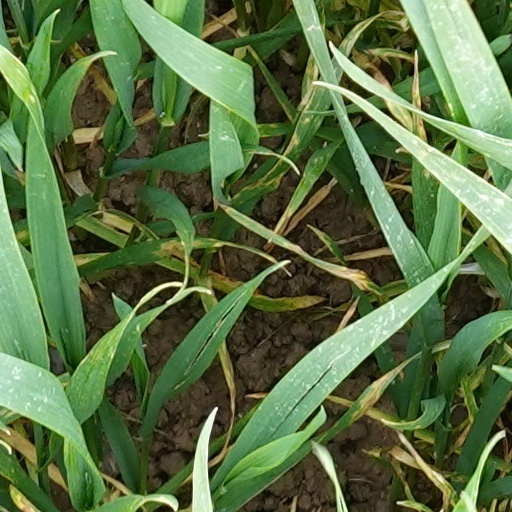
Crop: wheat